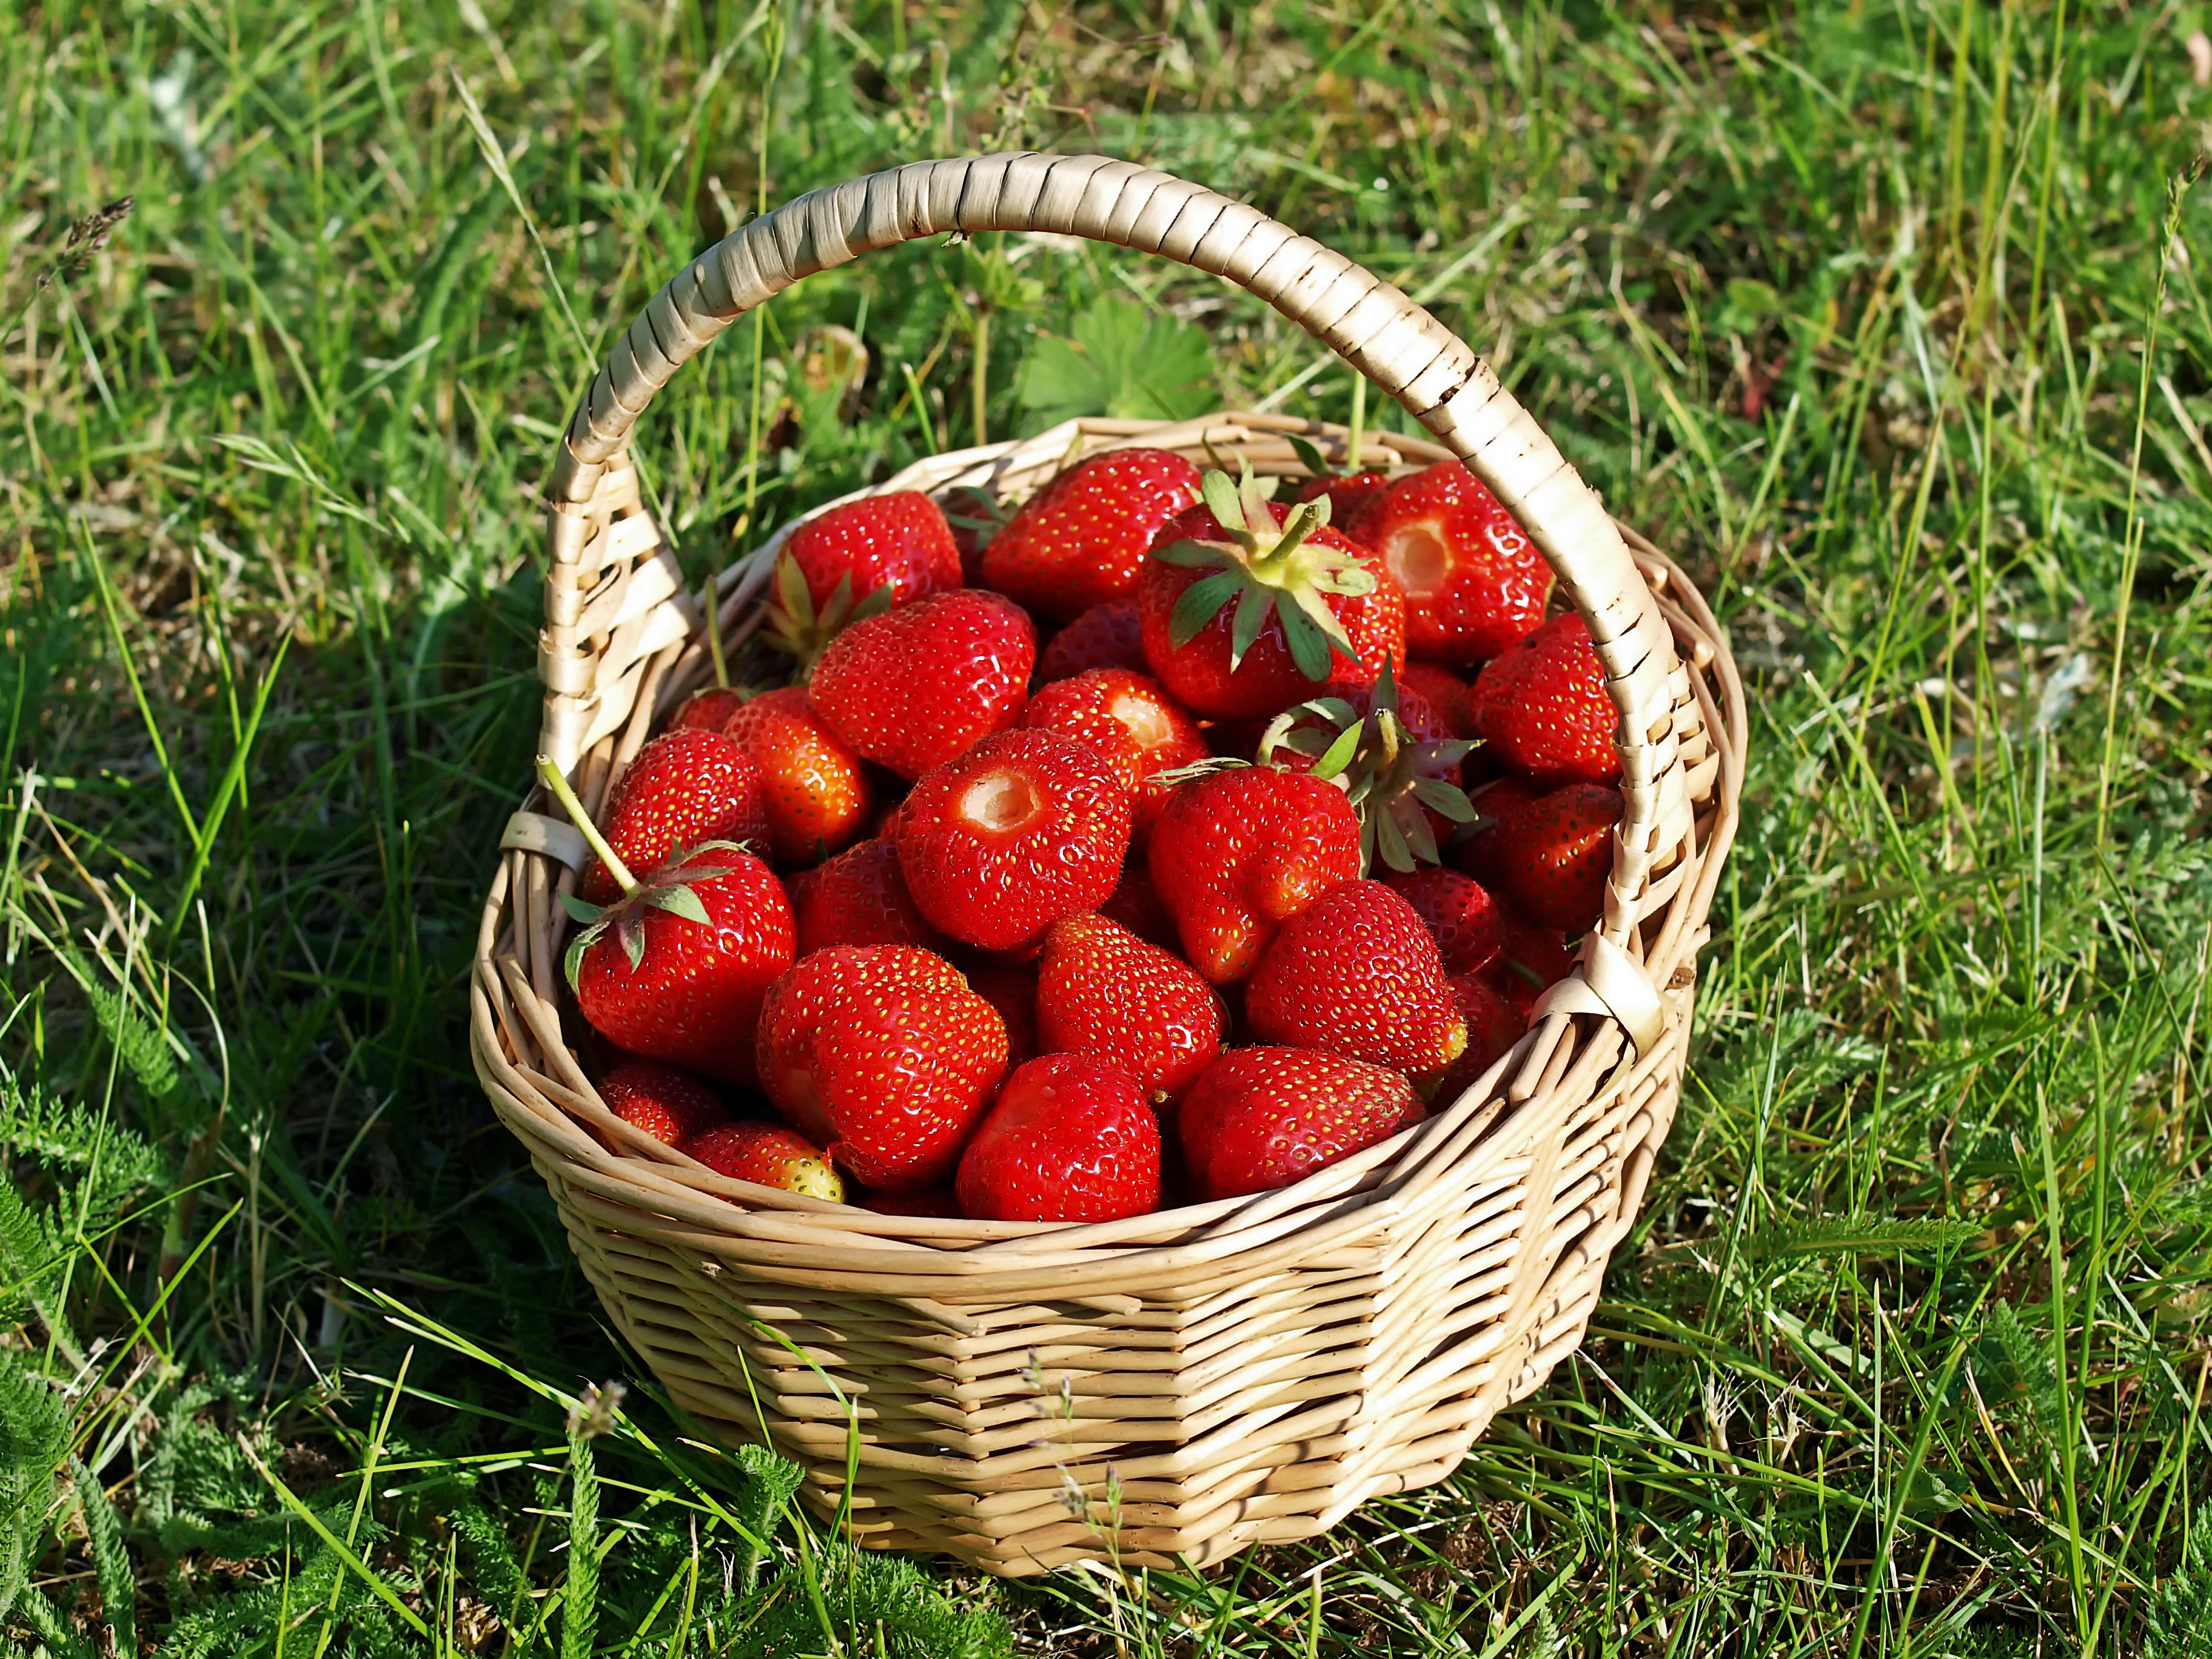
nature, plant, fruit, berry, live, food, produce, strawberry, strawberries